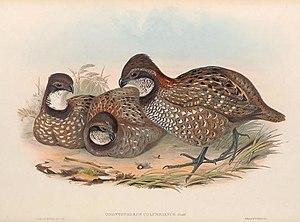
Le Tocro du Venezuela est une espèce d'oiseau de la famille des Odontophoridae.